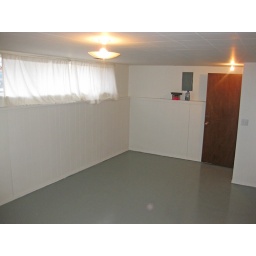
4 bedroom 2 bath Mission Hill Home in Vernon BC